Anti-nuclear movement

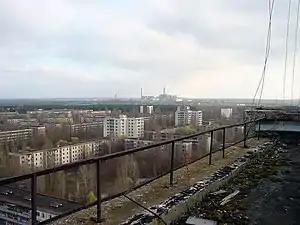
The abandoned city of Prypiat, Ukraine, following the April 1986 Chernobyl disaster. The Chernobyl nuclear power plant is in the background.

From an anti-nuclear point of view, there is a threat to modern civilization from global nuclear war by accidental or deliberate nuclear strike. Some climate scientists estimate that a war between two countries that resulted in 100 Hiroshima-size atomic explosions would cause significant loss of life, in the tens of millions from climatic effects alone as well as disabled future generations. Soot thrown up into the atmosphere could blanket the earth, causing food chain disruption in what is termed a nuclear winter.